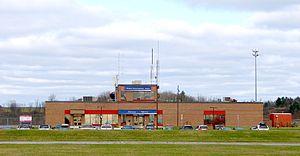
L’Aéroport exécutif de Gatineau-Ottawa a été inauguré en 1978 par la Société d'aménagement de l'Outaouais, organisme para-gouvernemental, et cédé à la Ville de Gatineau en 1990. L'aéroport a une piste de 6 000 x 150 pieds et le terrain a une superficie de 142 hectares.